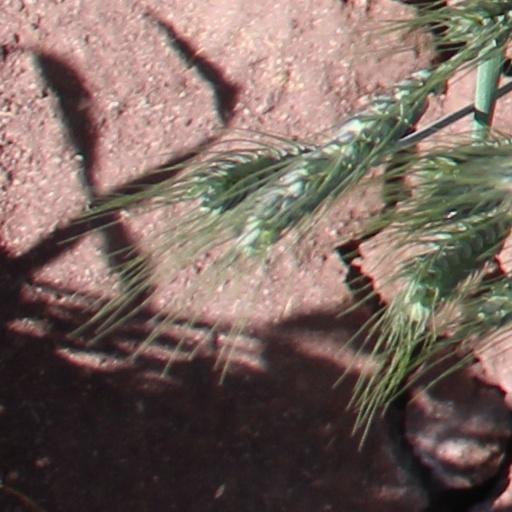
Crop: wheat